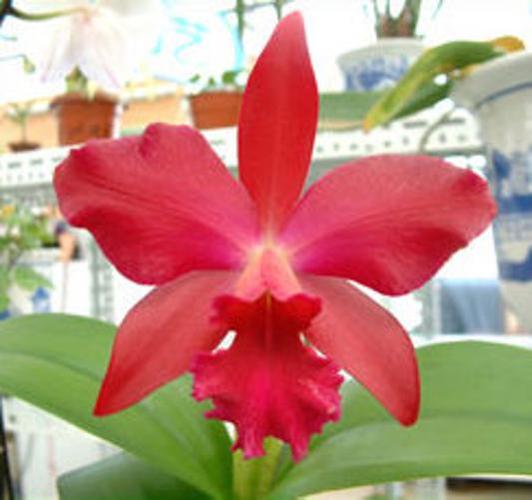
Label: ruby-lipped cattleya